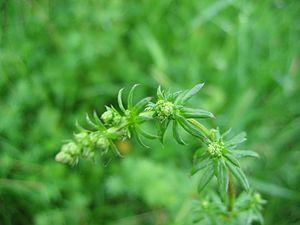
Le Gaillet blanc est une plante herbacée vivace de la famille des Rubiacées.